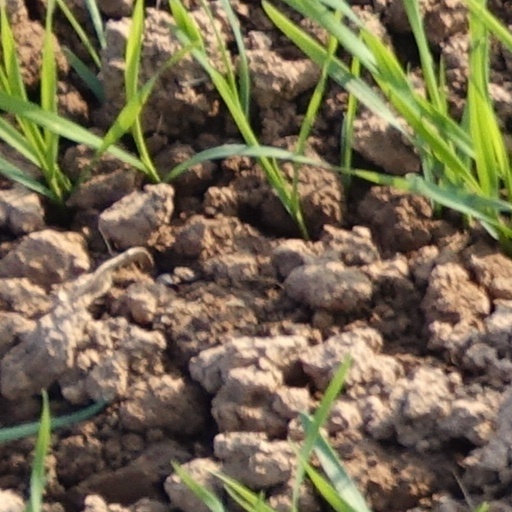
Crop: wheat